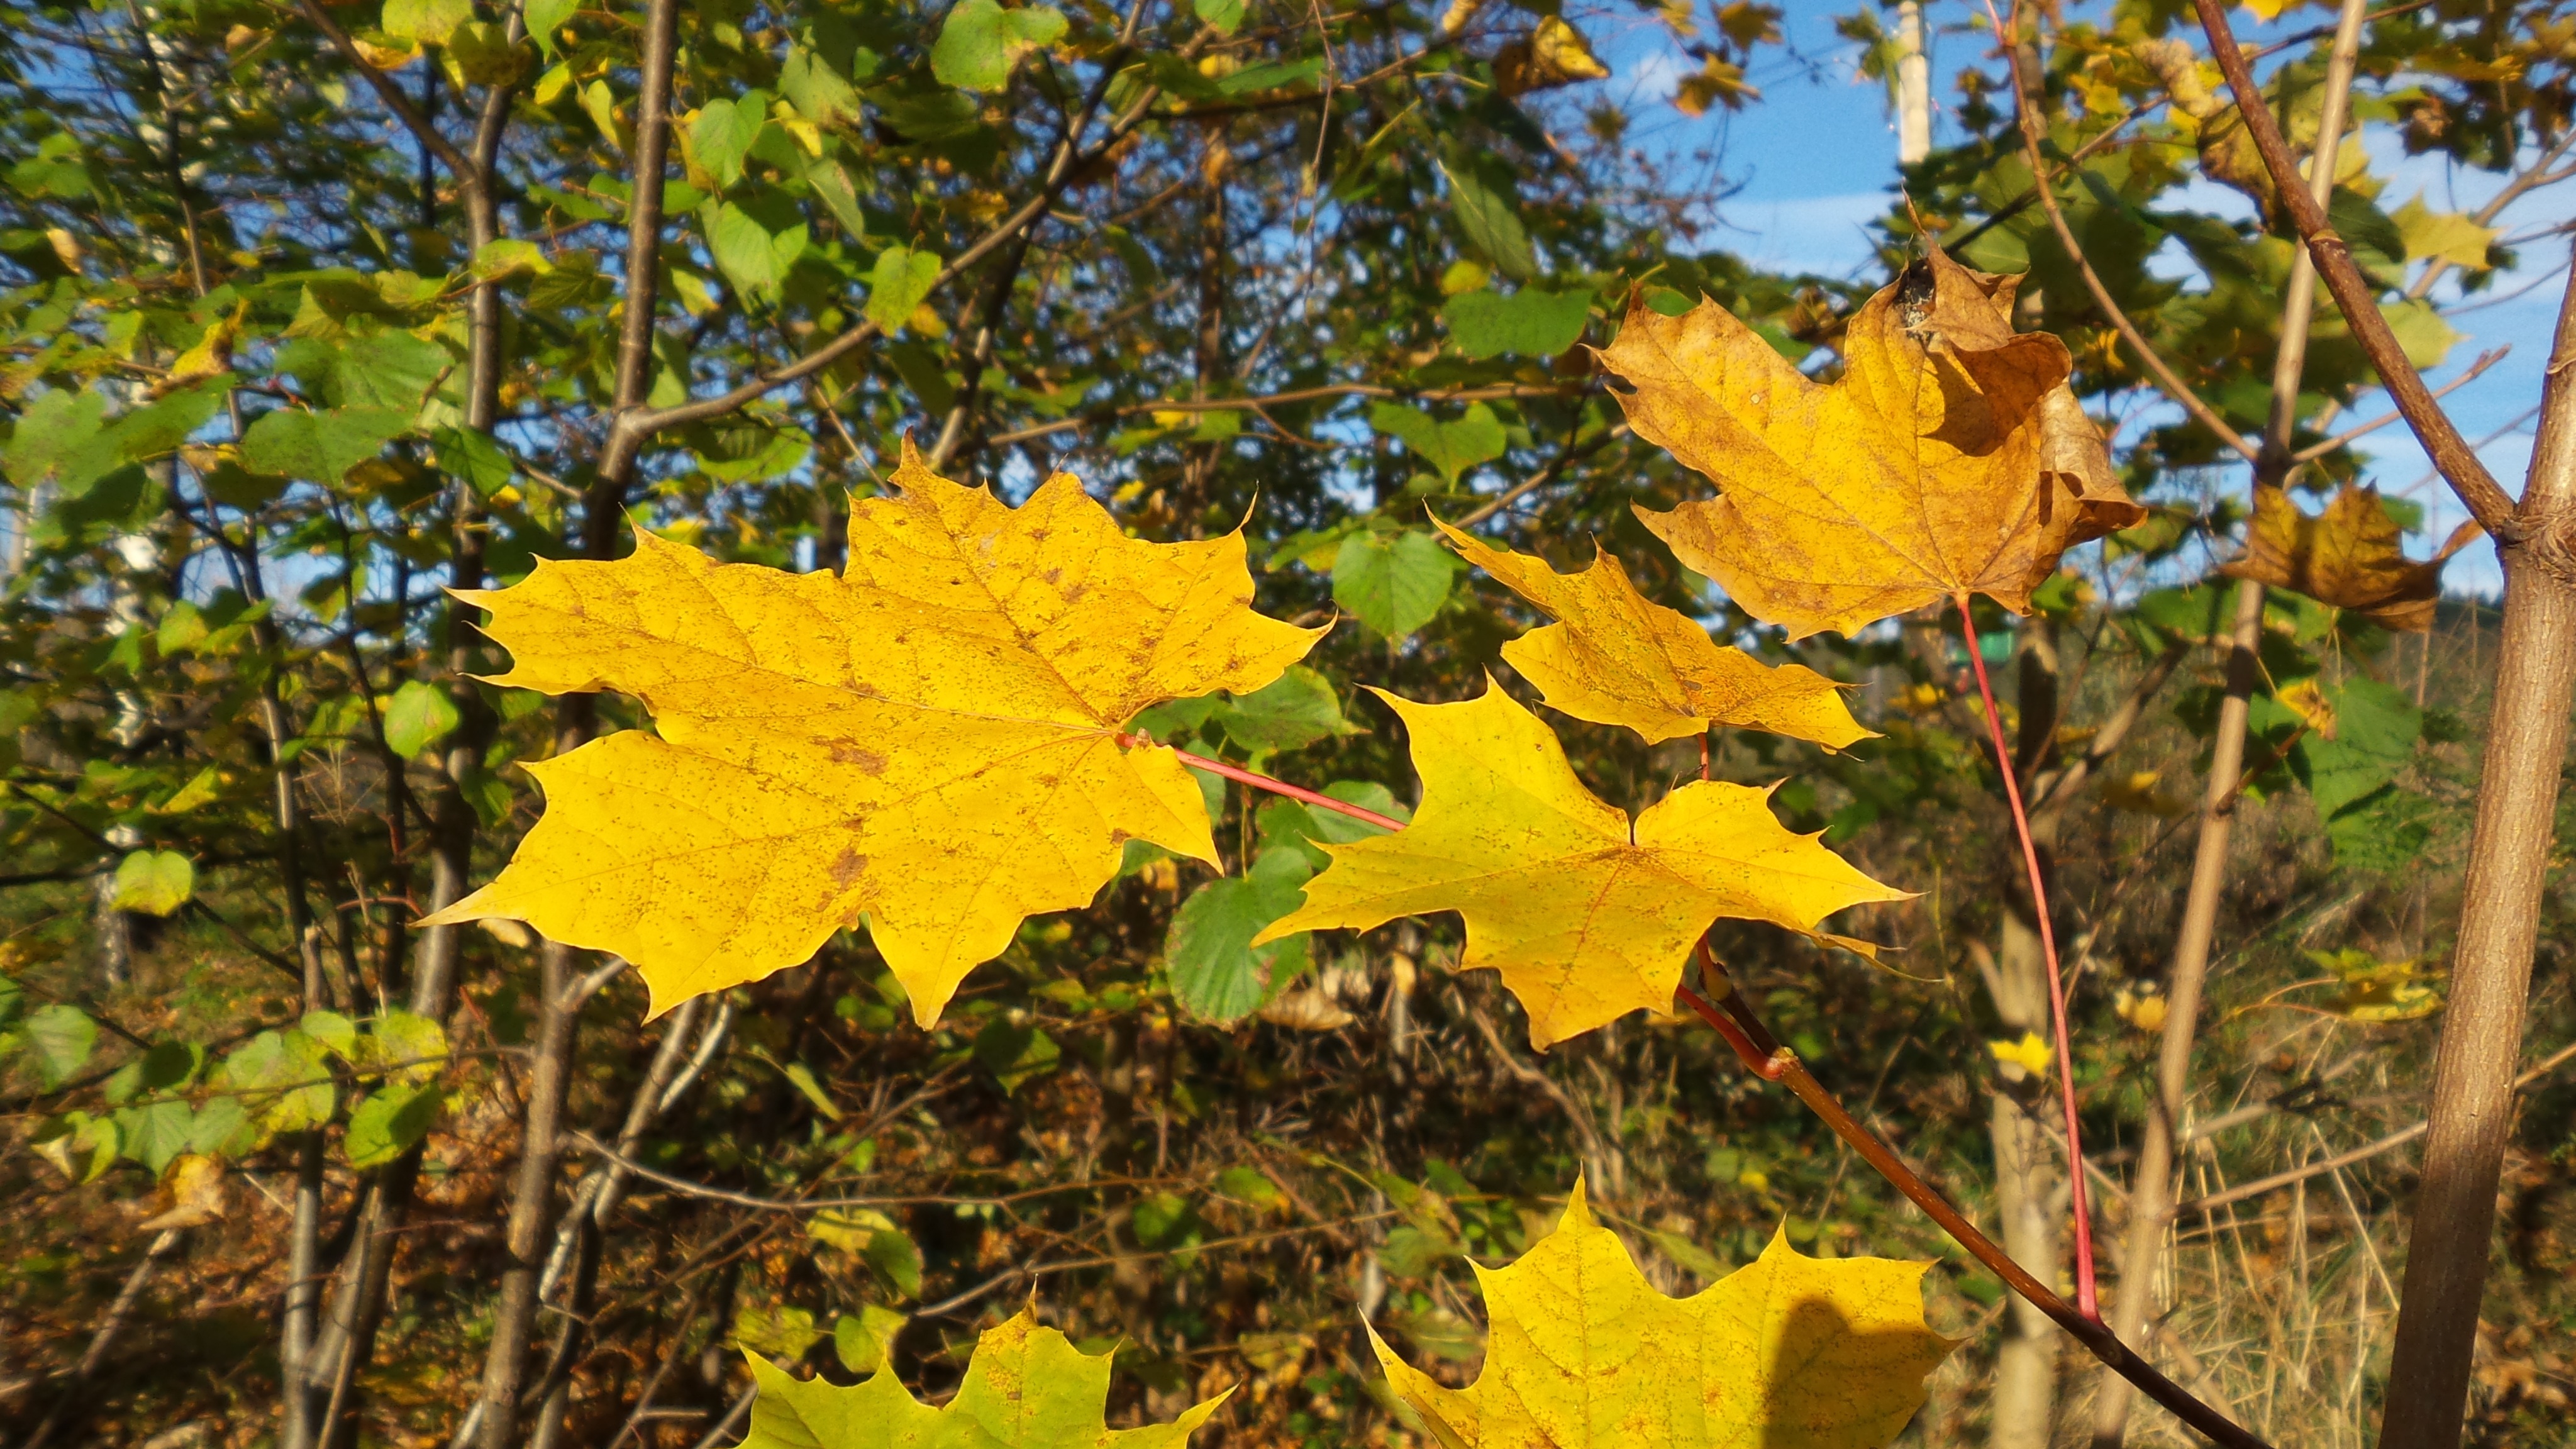
tree, nature, branch, plant, leaf, flower, food, produce, autumn, yellow, season, maple tree, leaves, shrub, deciduous, flowering plant, maidenhair tree, woody plant, land plant